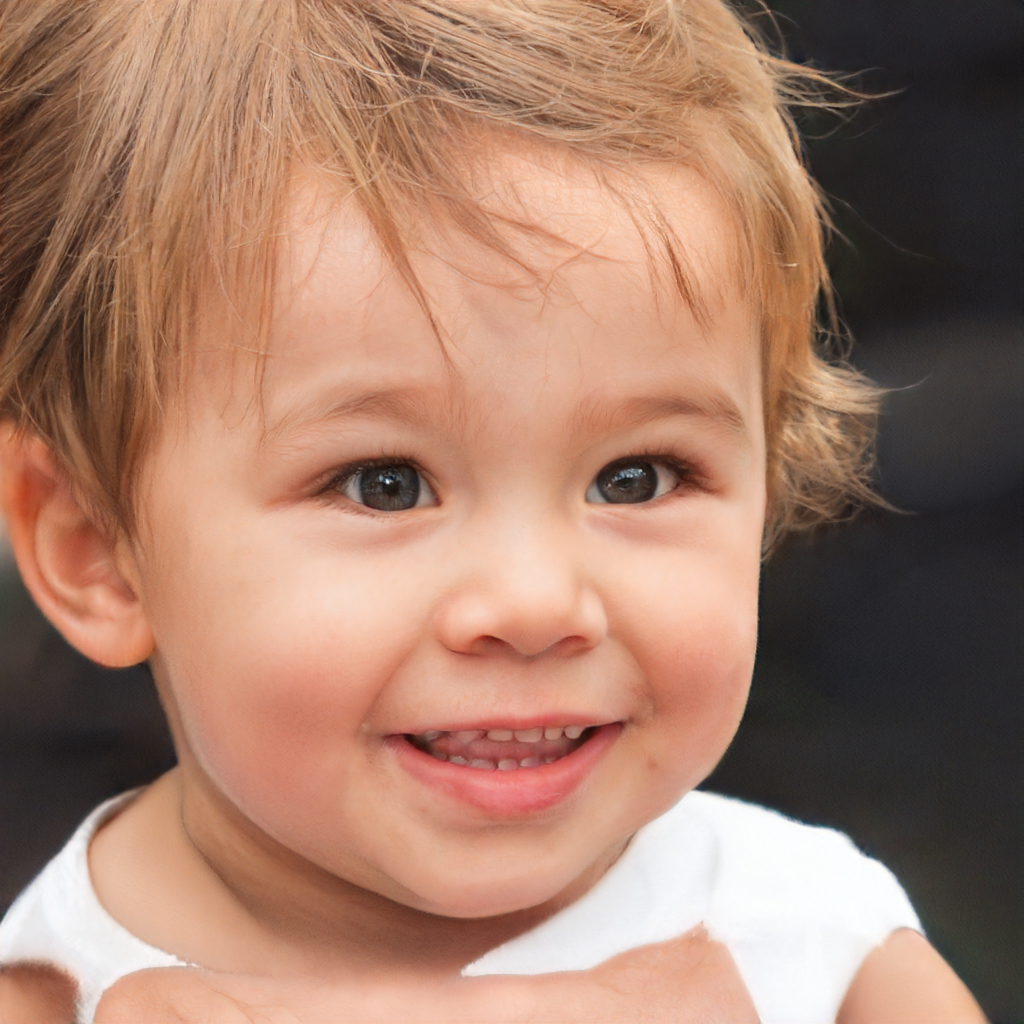
Gender: Male